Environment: real
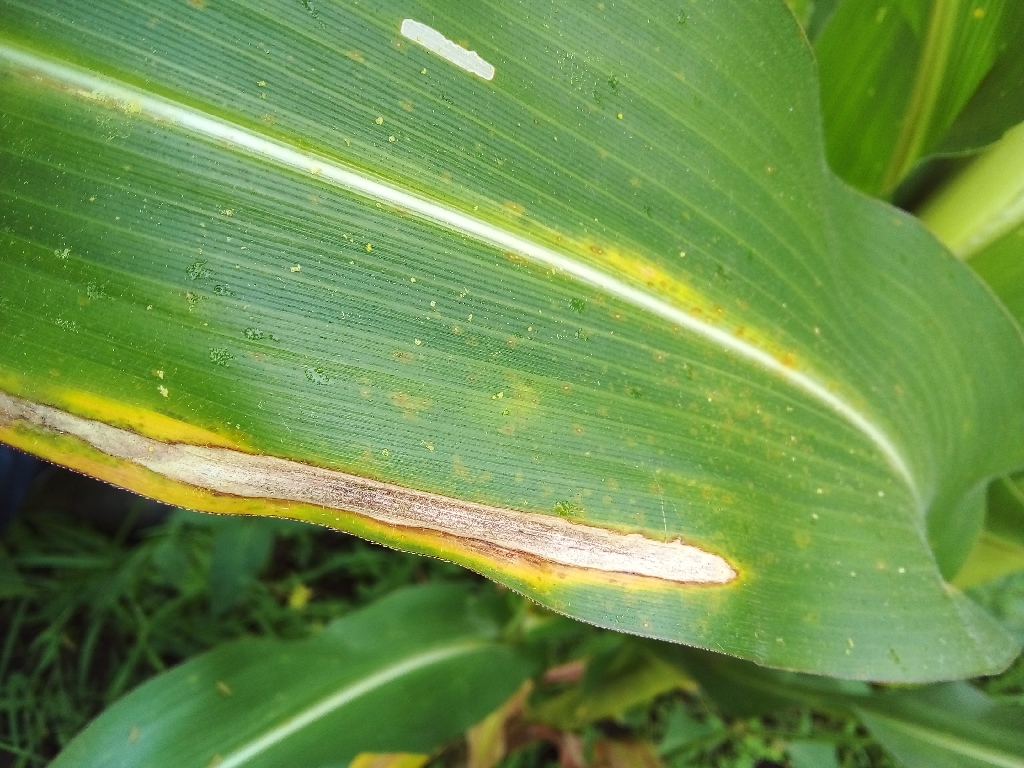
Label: northern_corn_leaf_blight